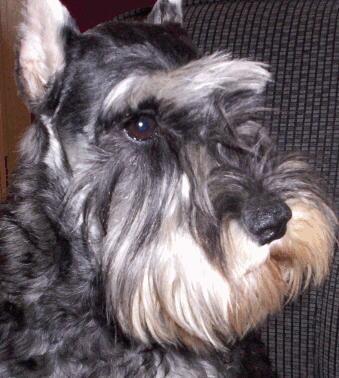
standard_schnauzer